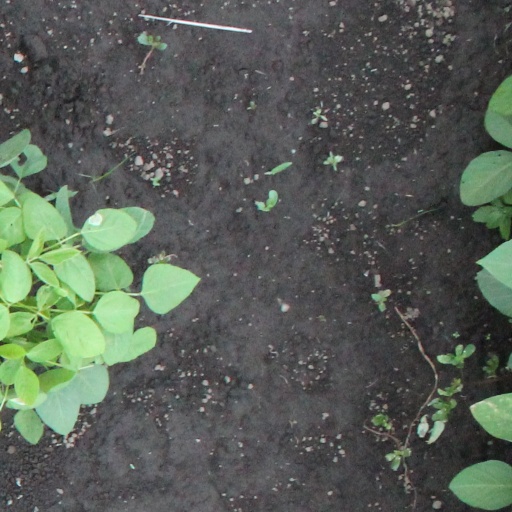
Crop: soybean